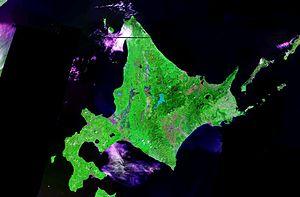
La série animée Pokémon, la série de jeux vidéo, et les autres médias Pokémon contiennent une variété de différents lieux, notamment huit régions principales, à savoir Kanto, Johto, Hoenn, Sinnoh, Unys, Kalos, Alola et Galar, ainsi que leurs villes et leurs localités respectives.